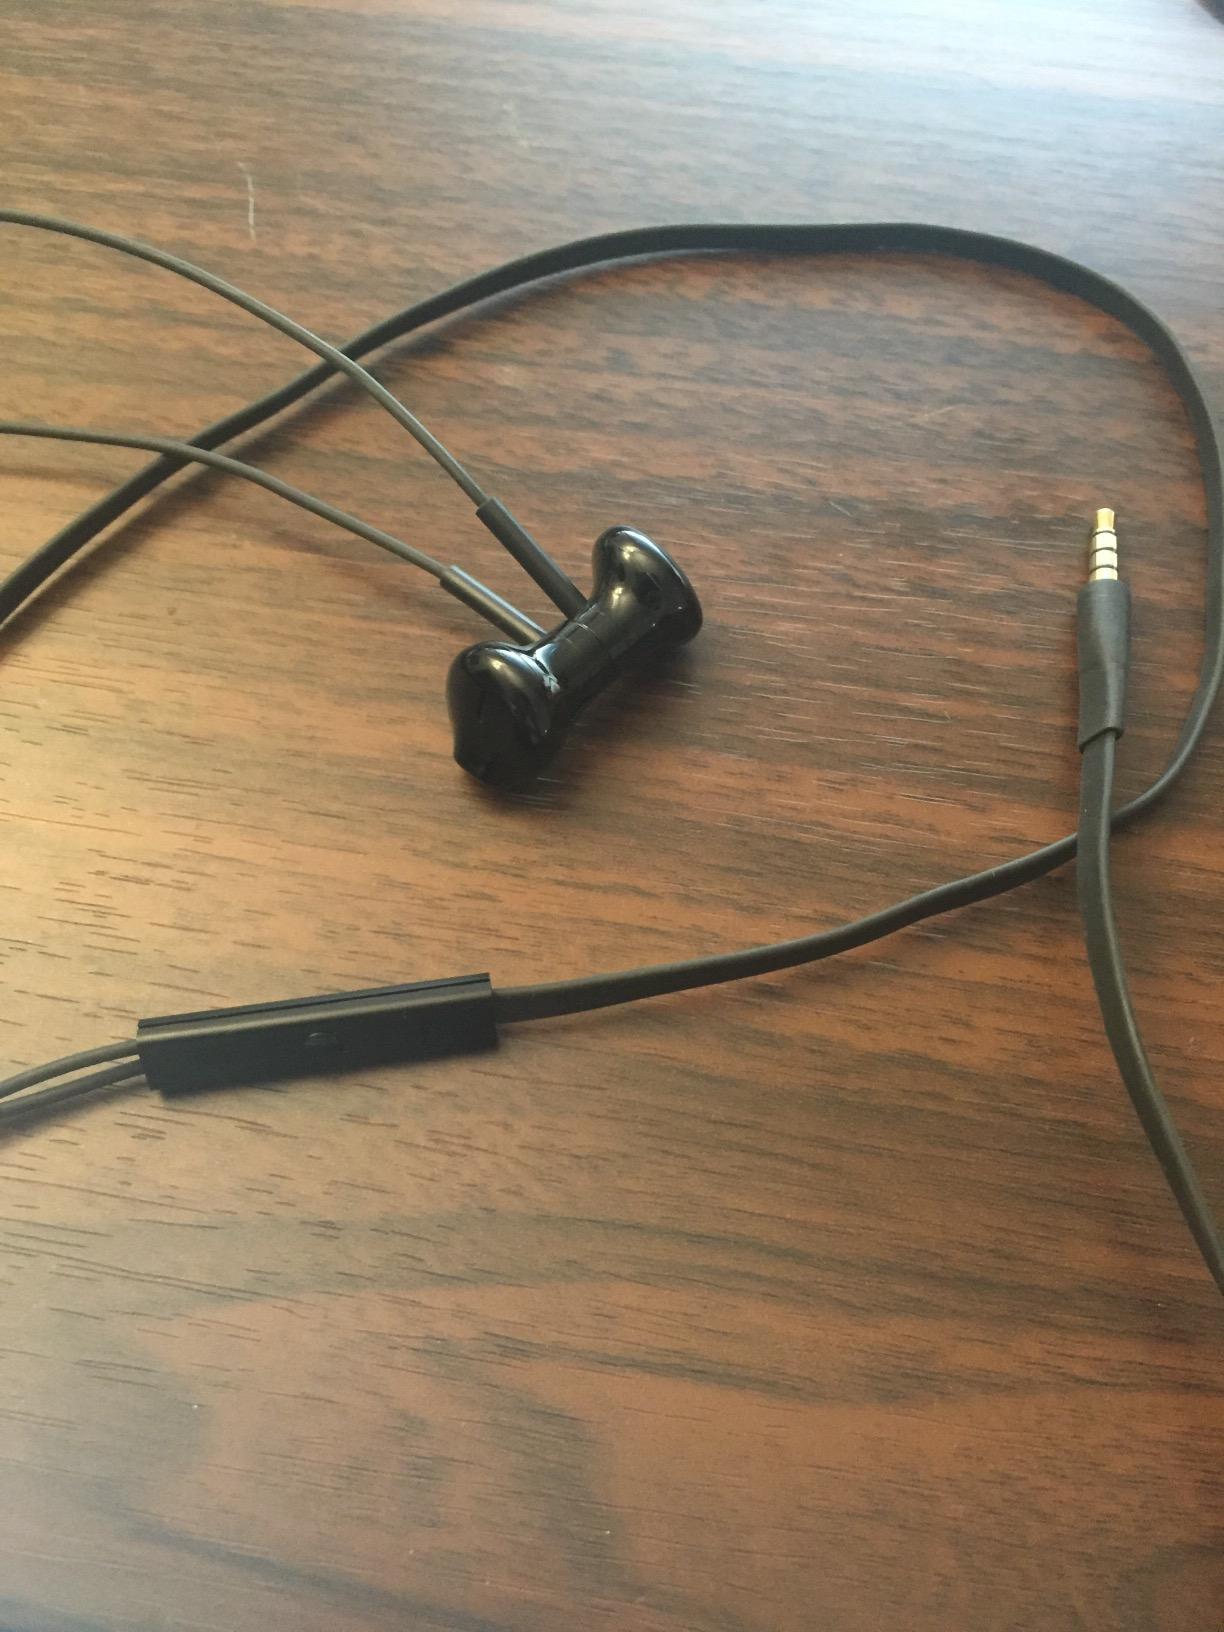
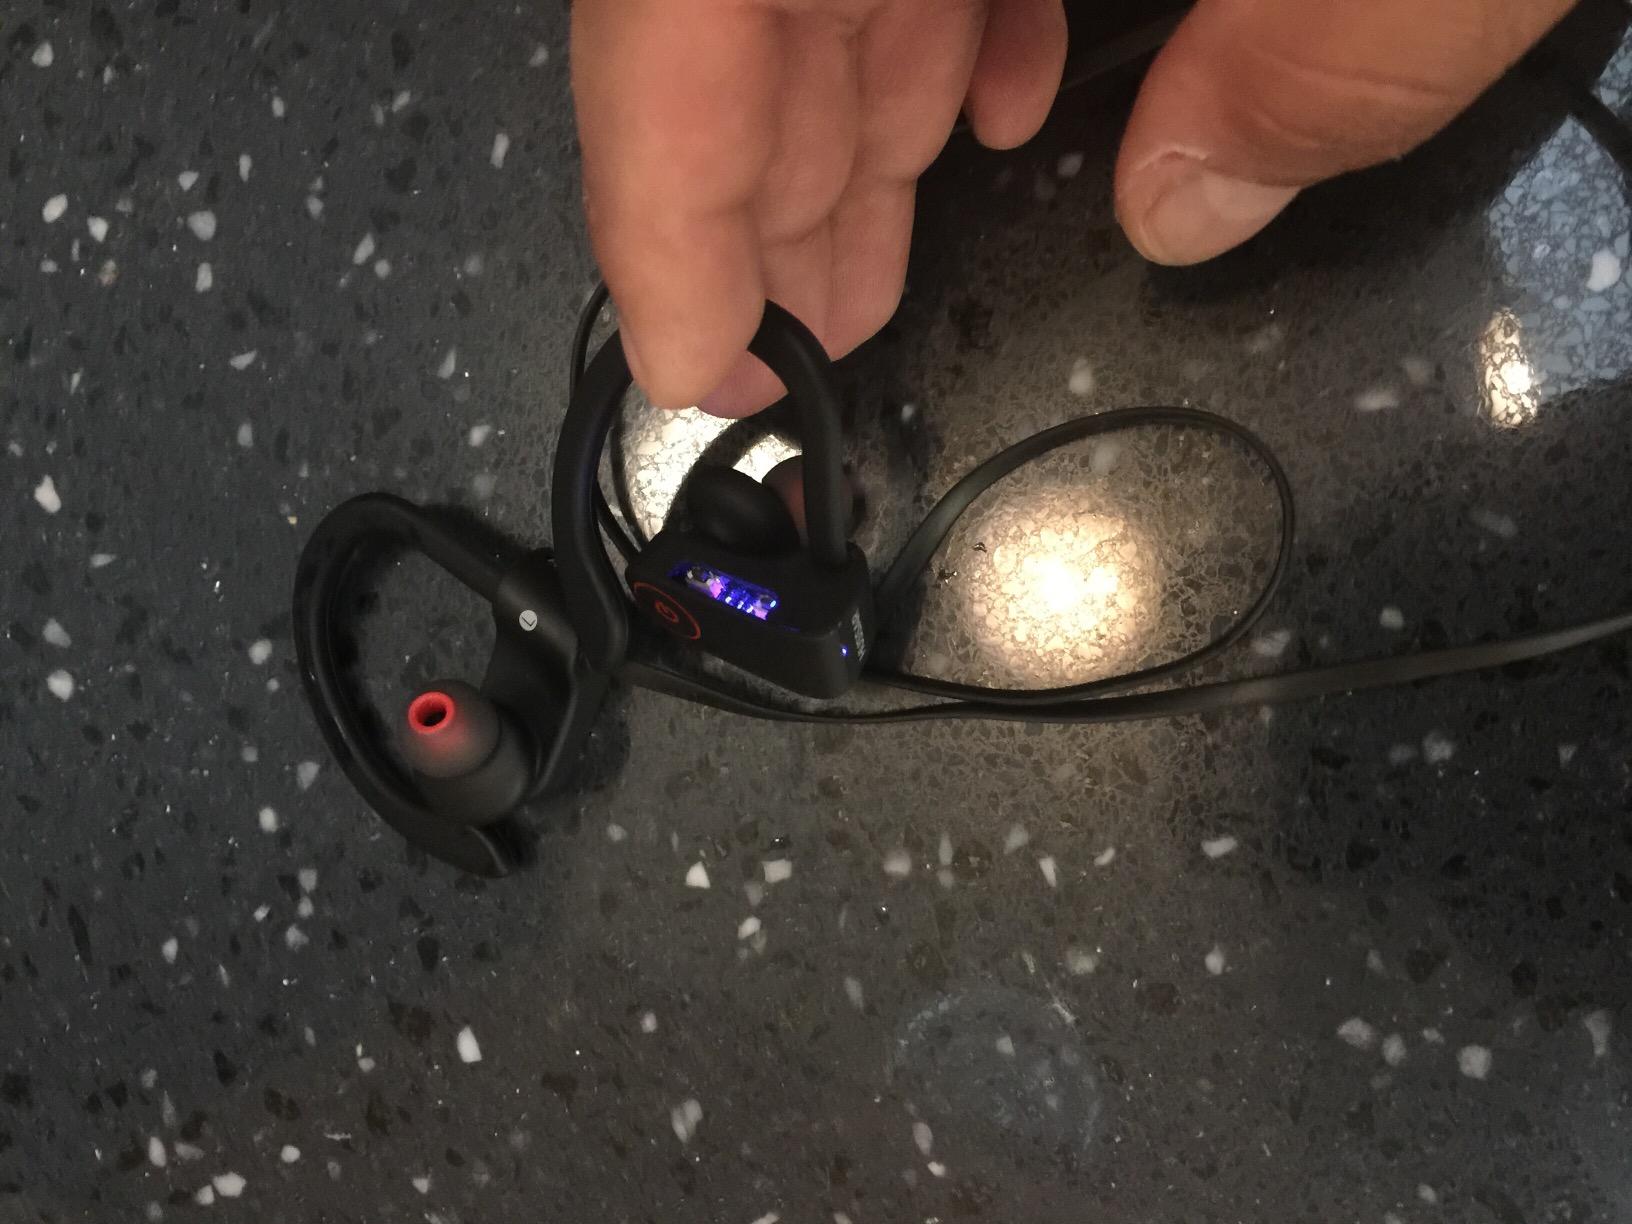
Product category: headphones
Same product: no